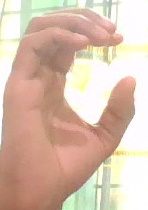
ASL sign: C